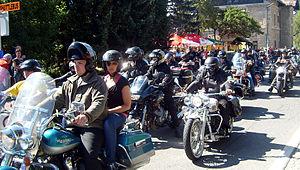
Un rallye moto est un rassemblement de passionnés de moto. Ces rassemblements peuvent être grands ou petits, ponctuels ou récurrents. Certains rassemblements sont des événements, tandis que d'autres, comme l'Iron Butt Rallye, impliquent des journées de conduite et une collecte de fonds à la fin de la balade.